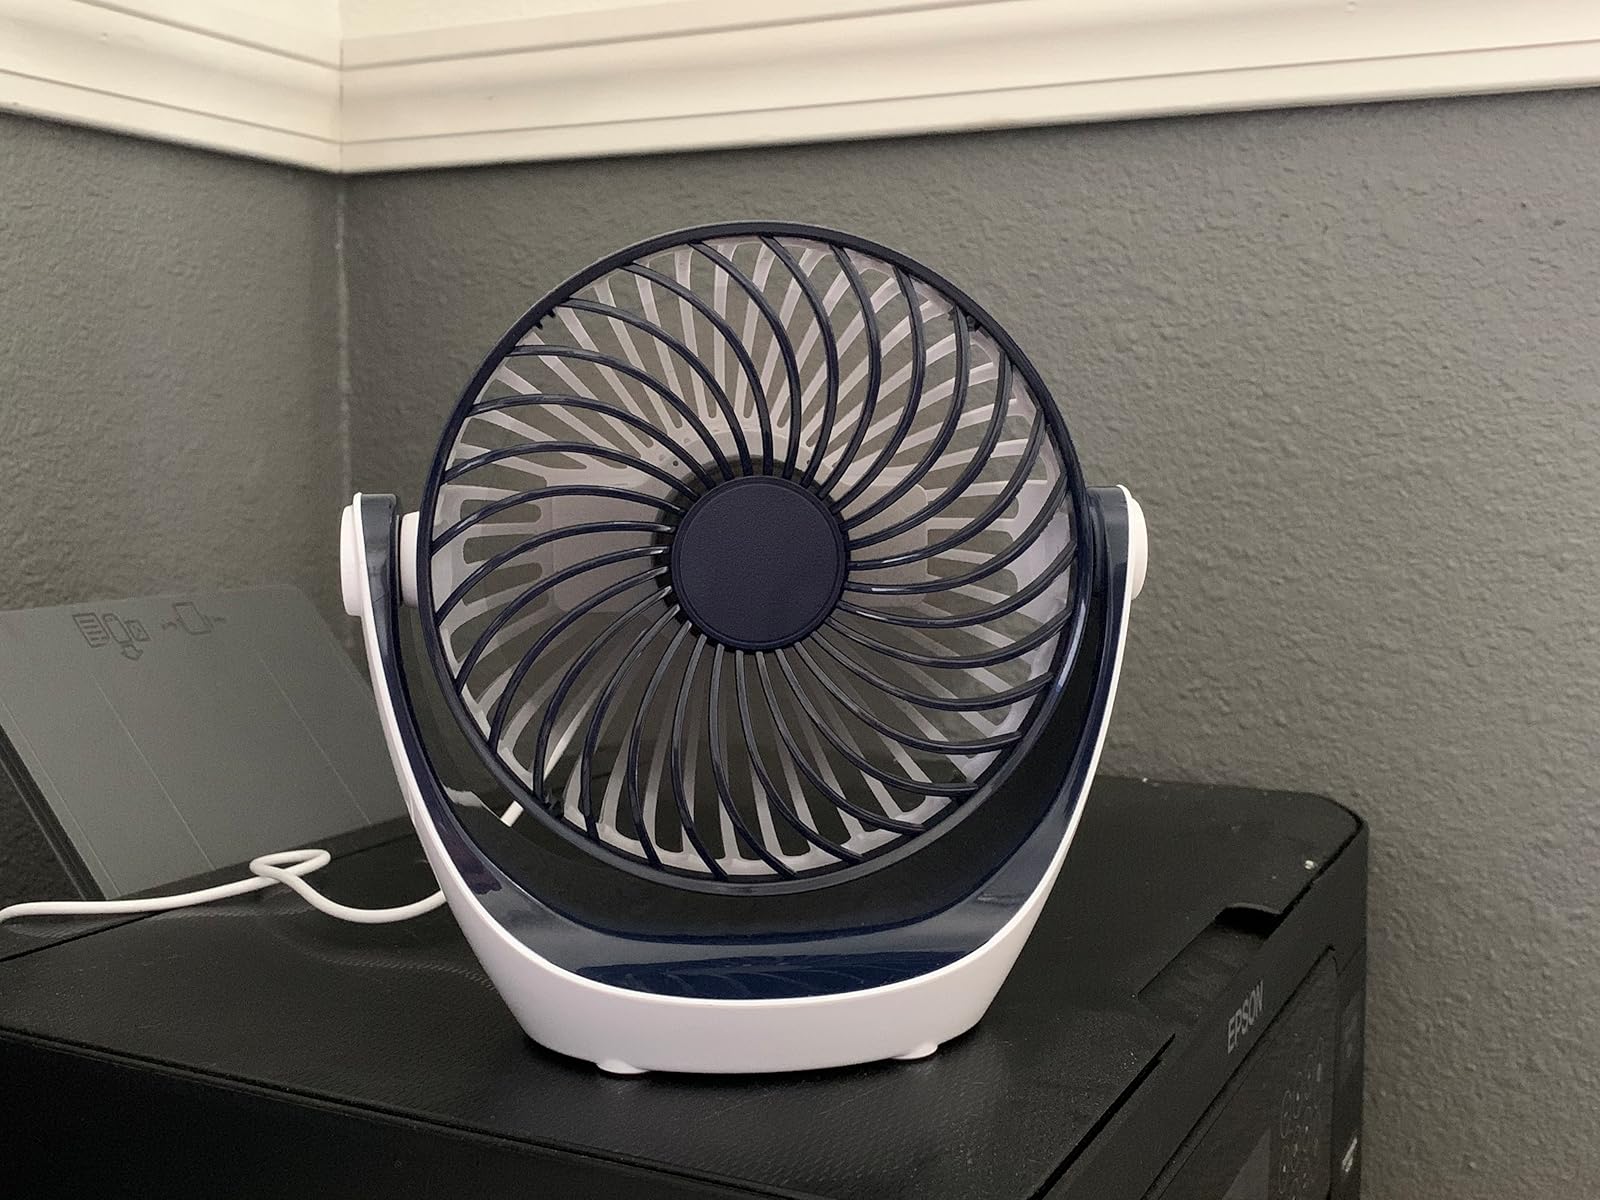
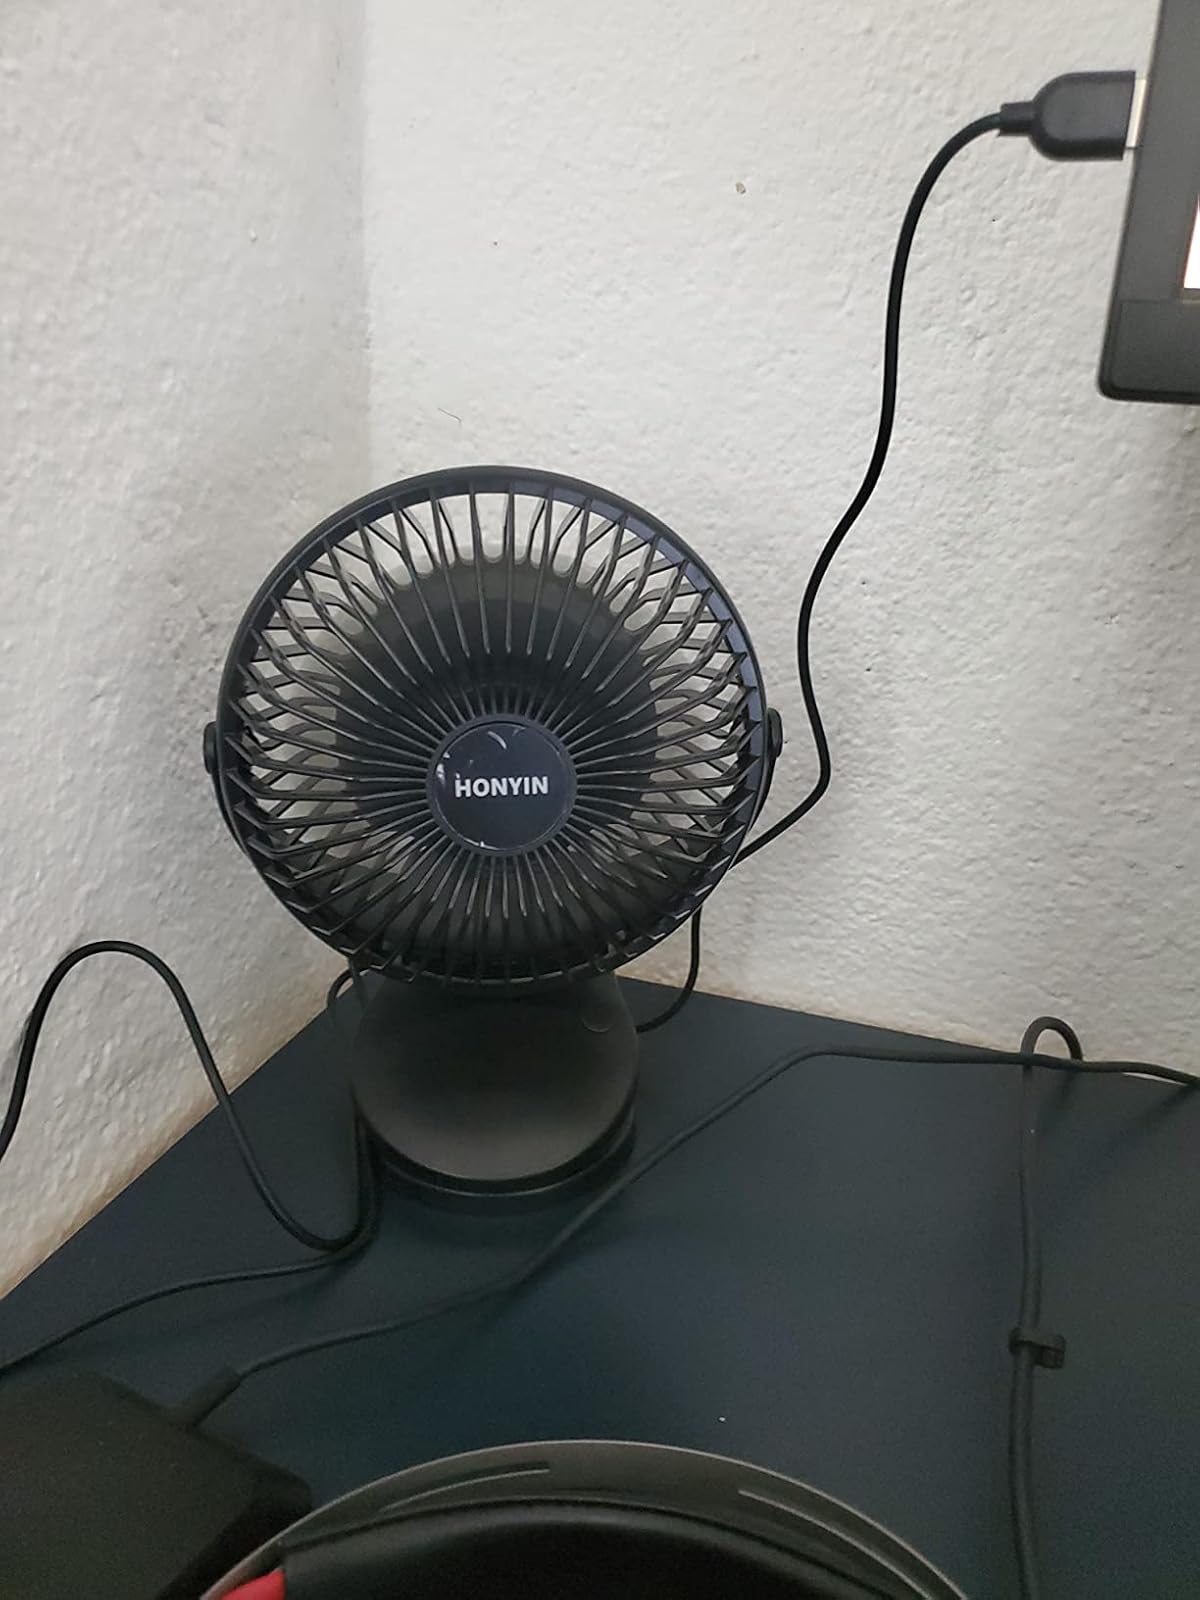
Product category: fan
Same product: no